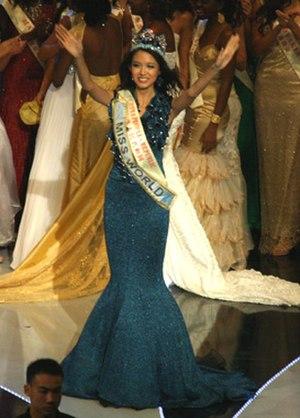
Zhang Zilin est un mannequin, une reine de beauté et actrice chinoise, née le 22 mars 1984 à Shijiazhuang. Elle détient le titre de Miss Monde 2007.